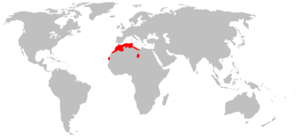
Cette liste commentée recense la mammalofaune du Maroc. Elle répertorie les espèces de mammifères Marocaine actuels et celles qui ont été récemment classifiées comme éteintes à partir de l'Holocène, depuis donc 500 ans. Cette liste comporte 141 espèces réparties en onze ordres et 35 familles, dont neuf sont « en danger critique d'extinction », dix sont « en danger », dix sont « vulnérables », onze sont « quasi menacées » et vingt ont des « données insuffisantes » pour être classées (selon les critères de la liste rouge de l'UICN au niveau mondial).